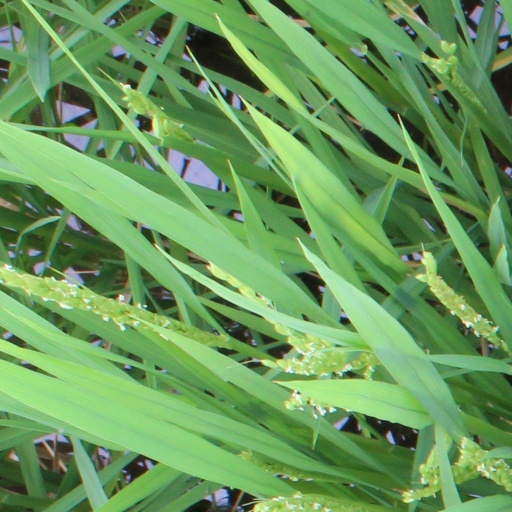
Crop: rice